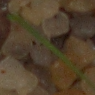
Label: loose_silkybent